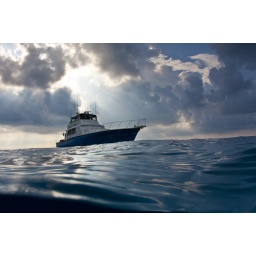
A blue boat on a blue ocean under a beautiful Bahama sky. Jim Abernethy's Shear Water on the Bahama banks.